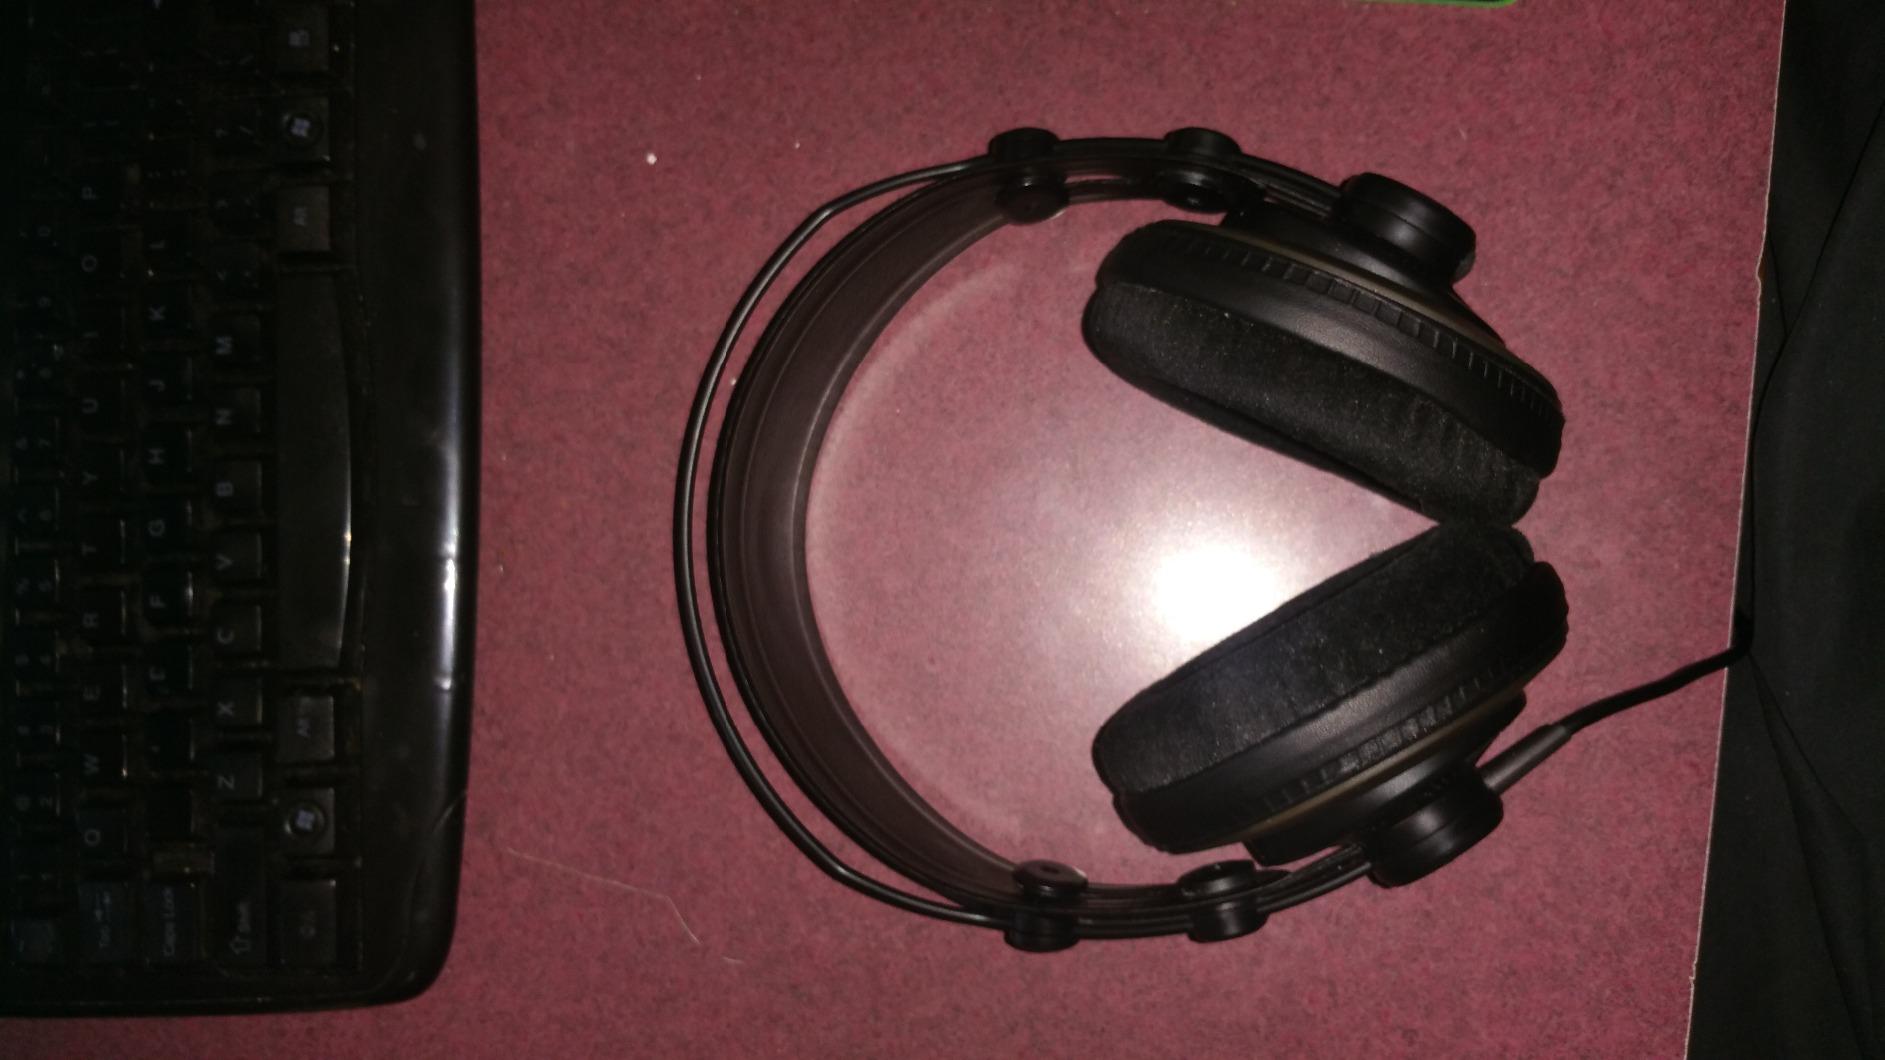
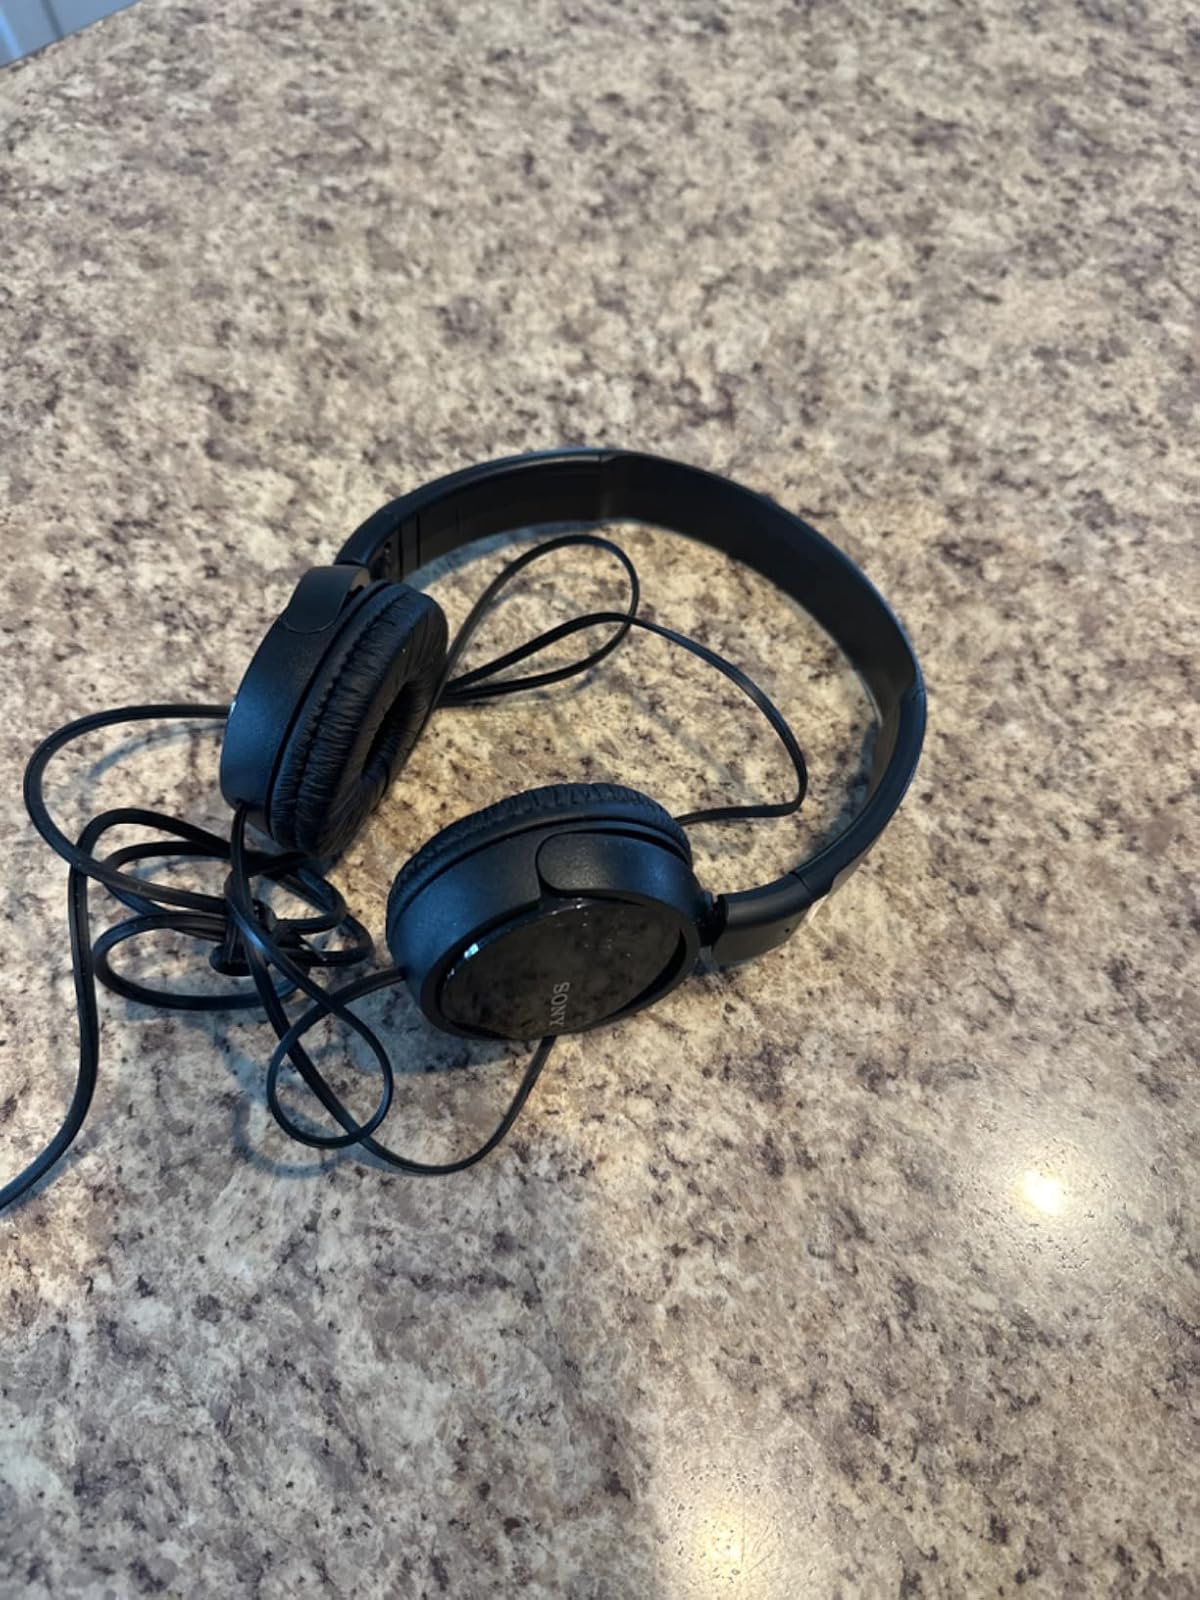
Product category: headphones
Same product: no